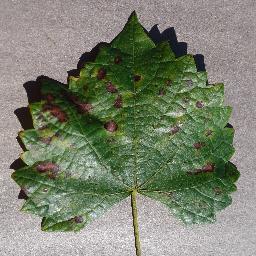
Label: Grape___Esca_(Black_Measles)